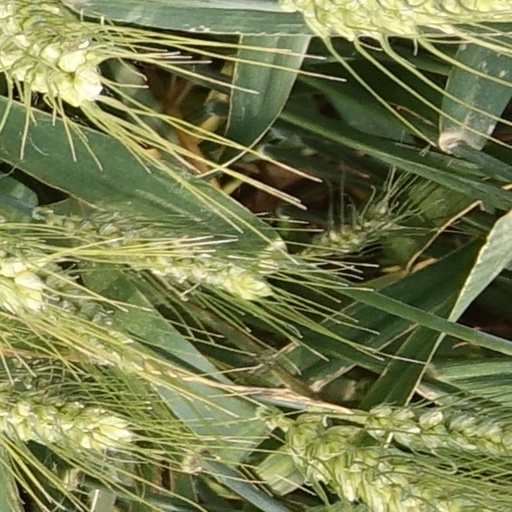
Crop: wheat